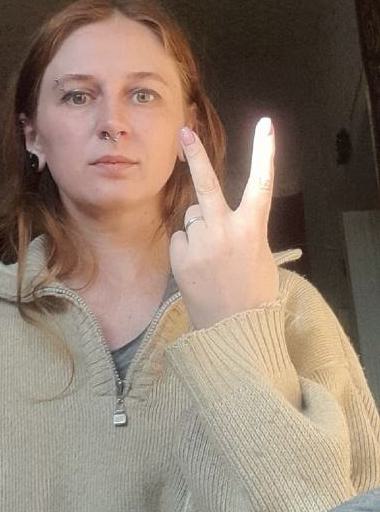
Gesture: peace_inverted